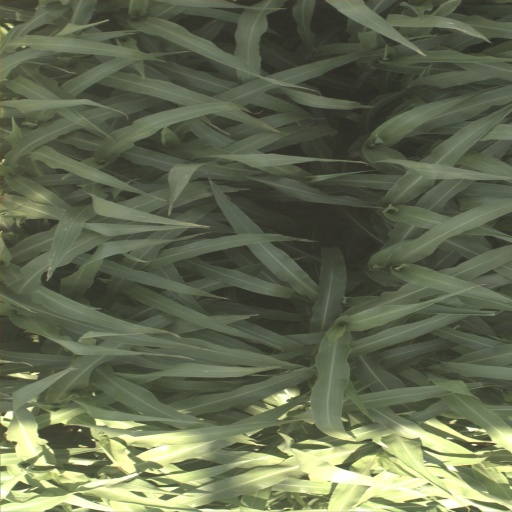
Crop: sorghum